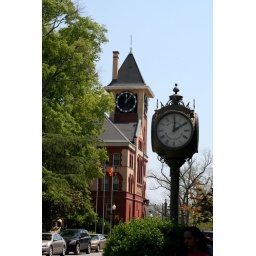
City Hall in New Bern, similar to the clock tower in Bern, Switzerland.